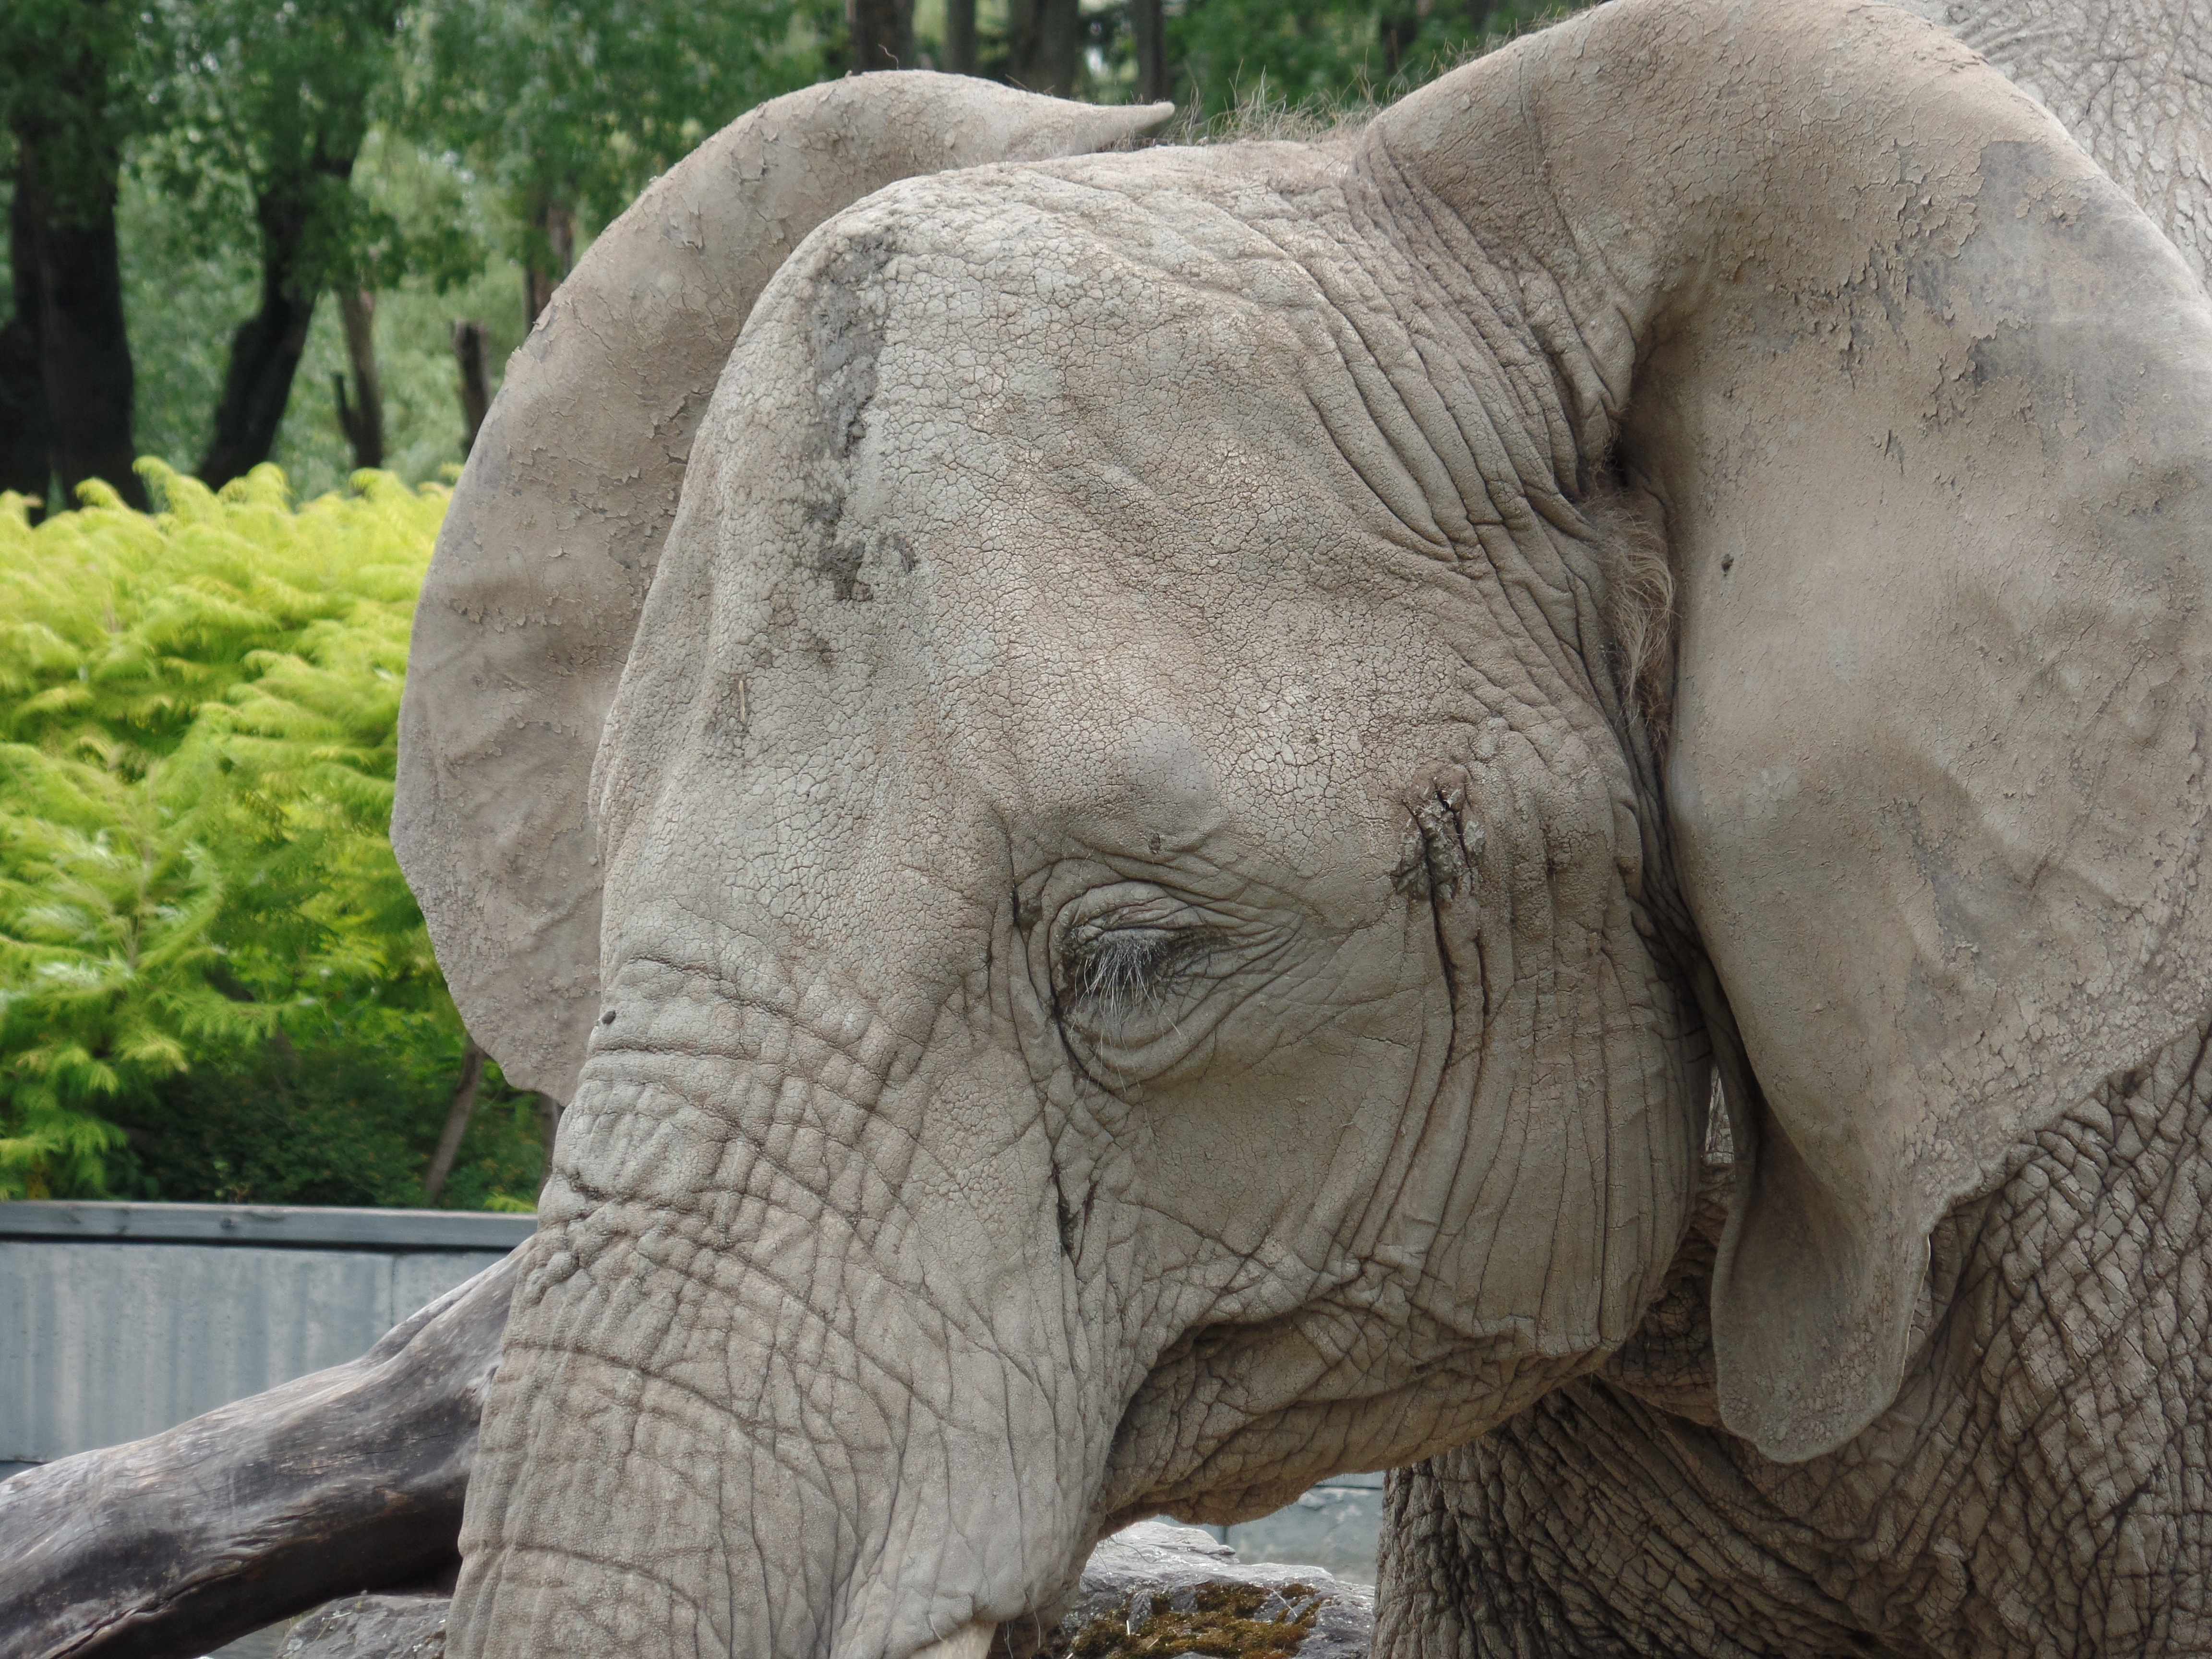
wildlife, zoo, africa, fauna, elephant, majestic, sculpture, safari, indian elephant, african elephant, elephants and mammoths